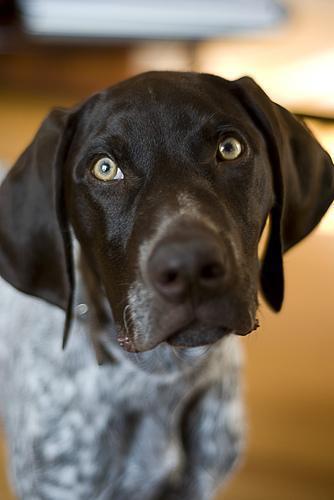
German_short-haired_pointer